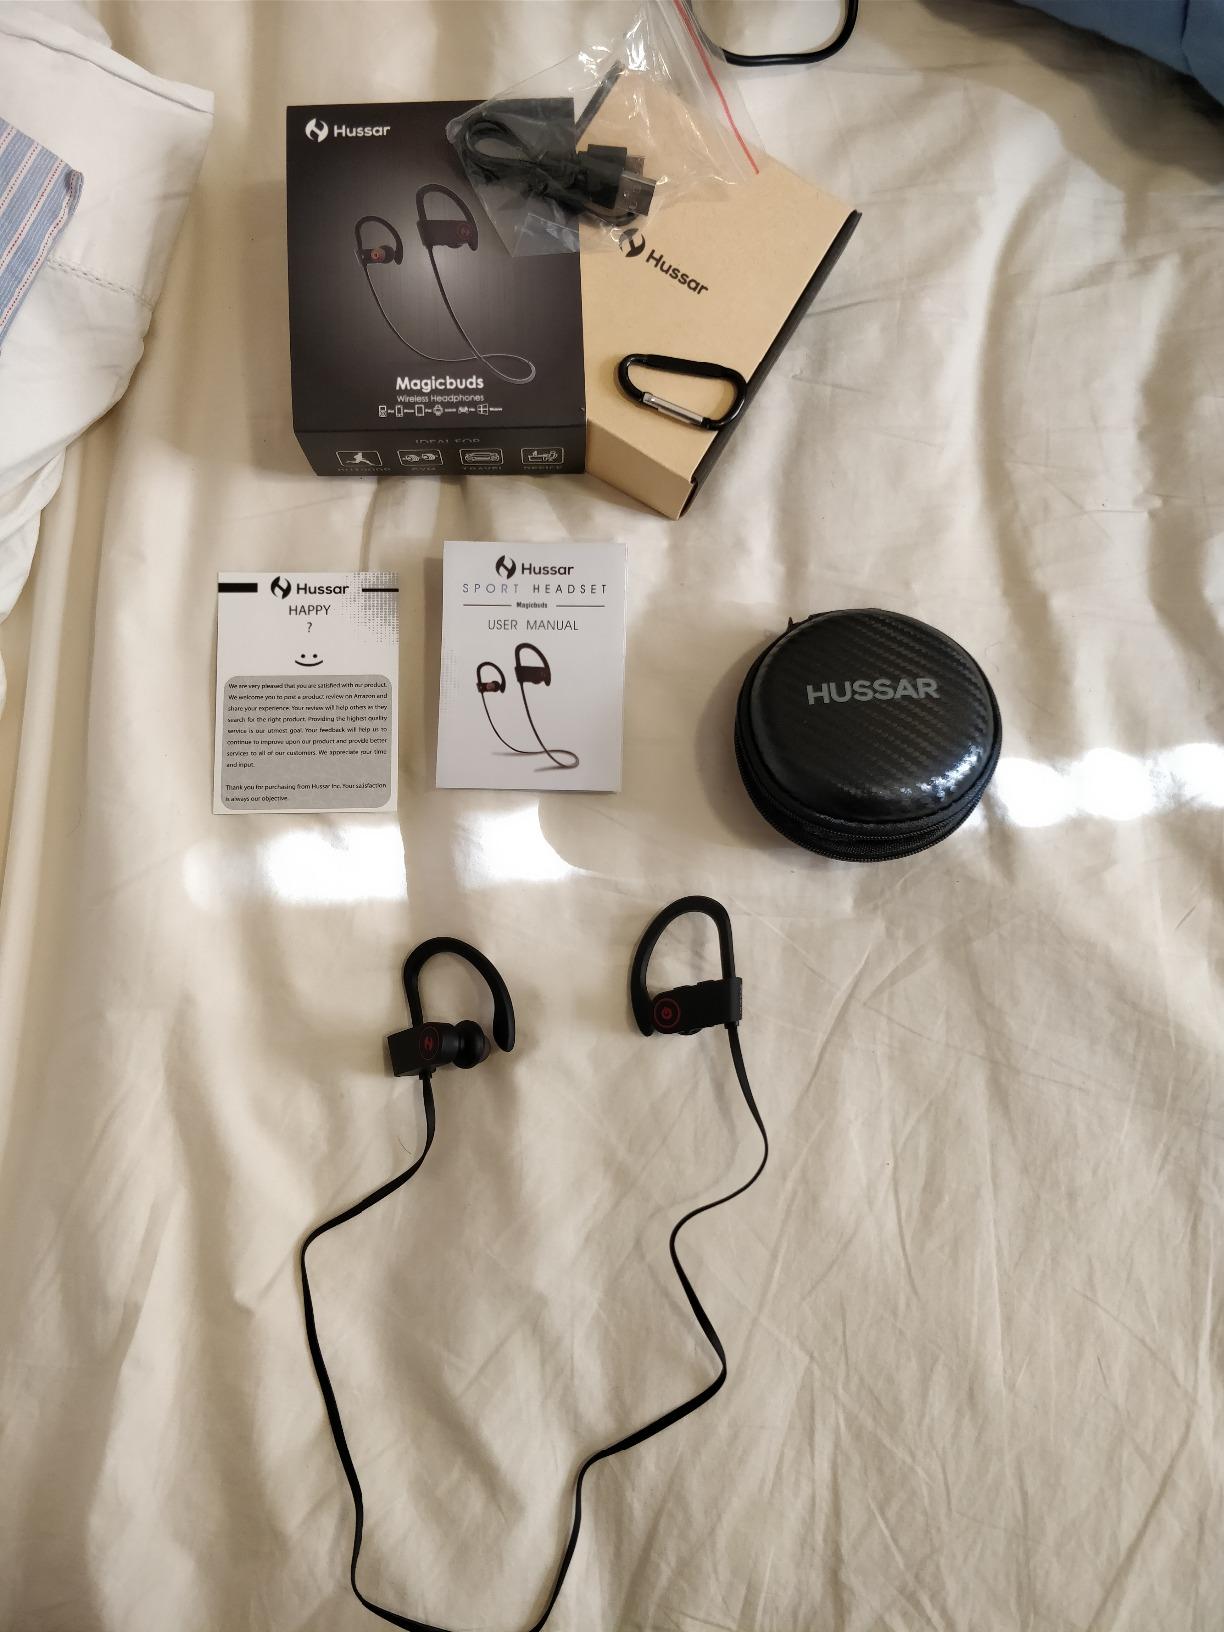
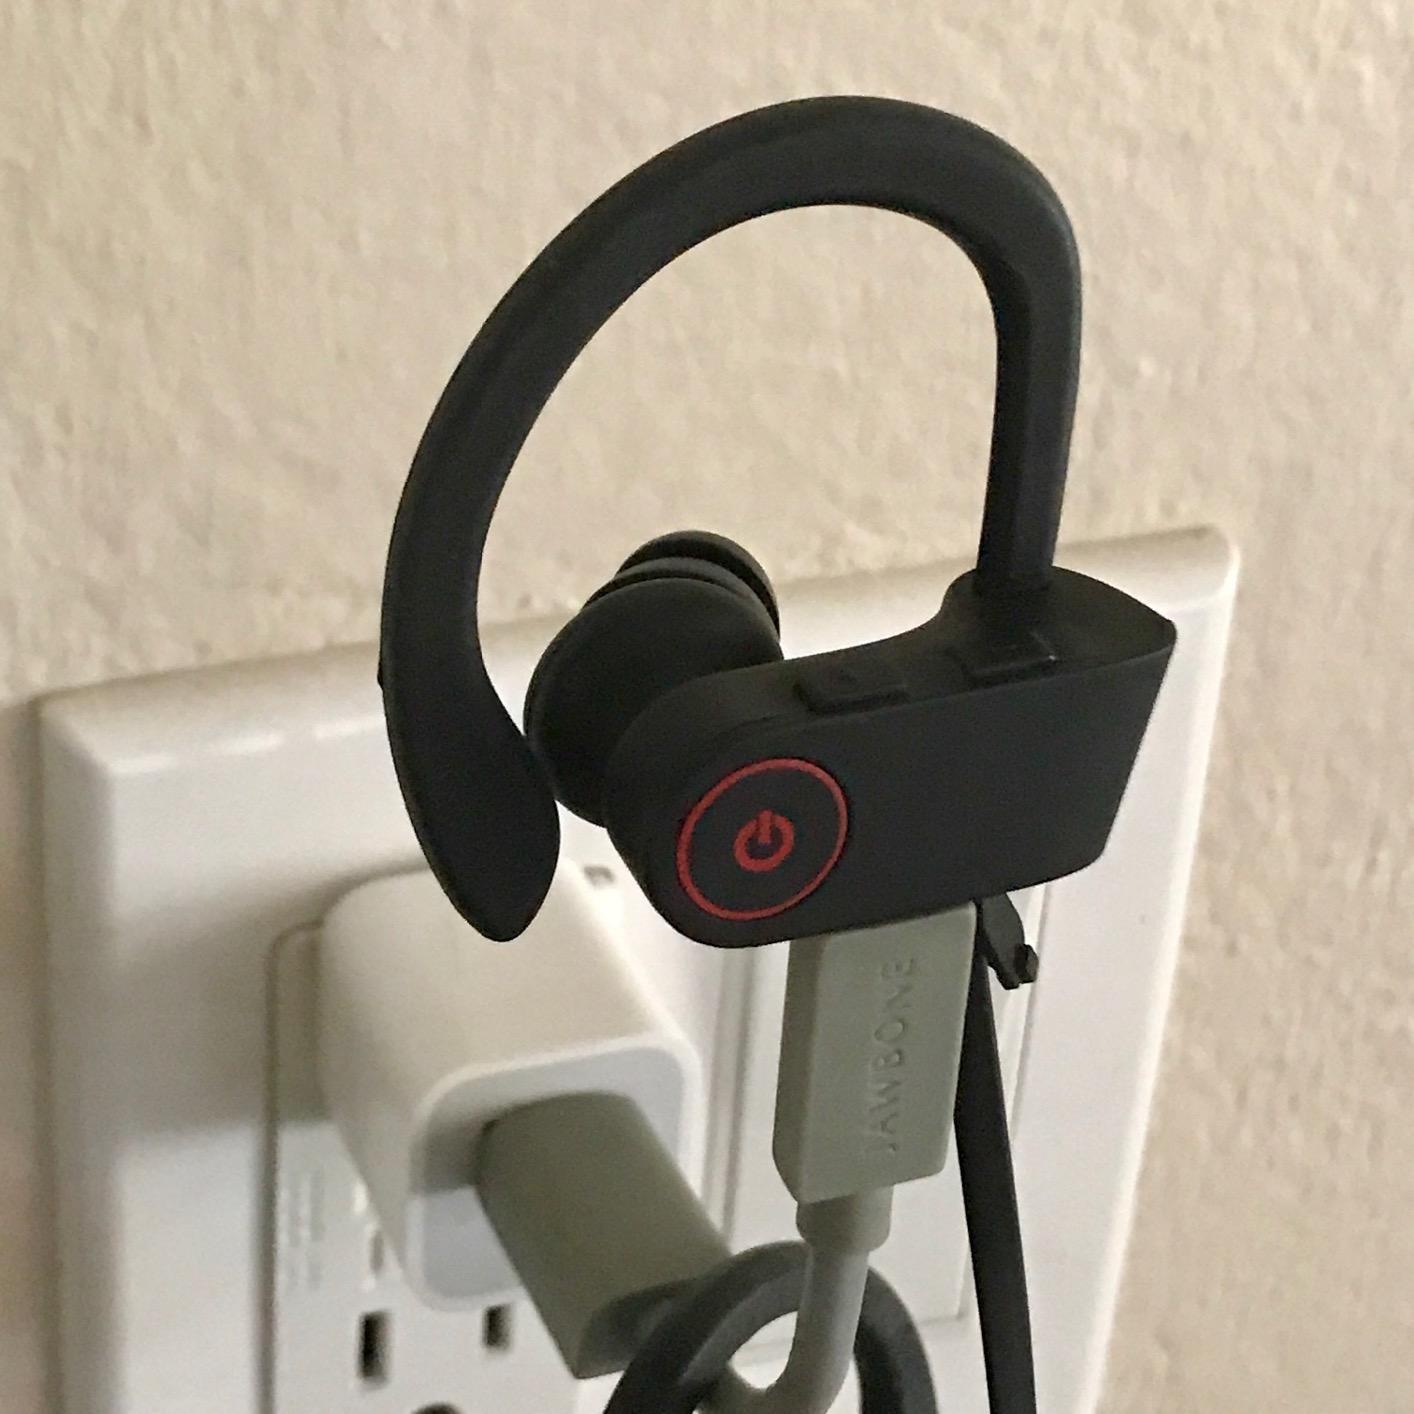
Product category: headphones
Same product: yes